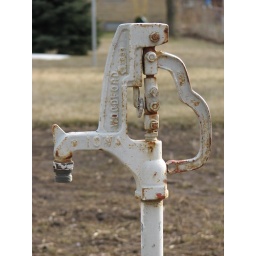
This is the water faucet out by my garden. I think it's so cool and old-fashioned!